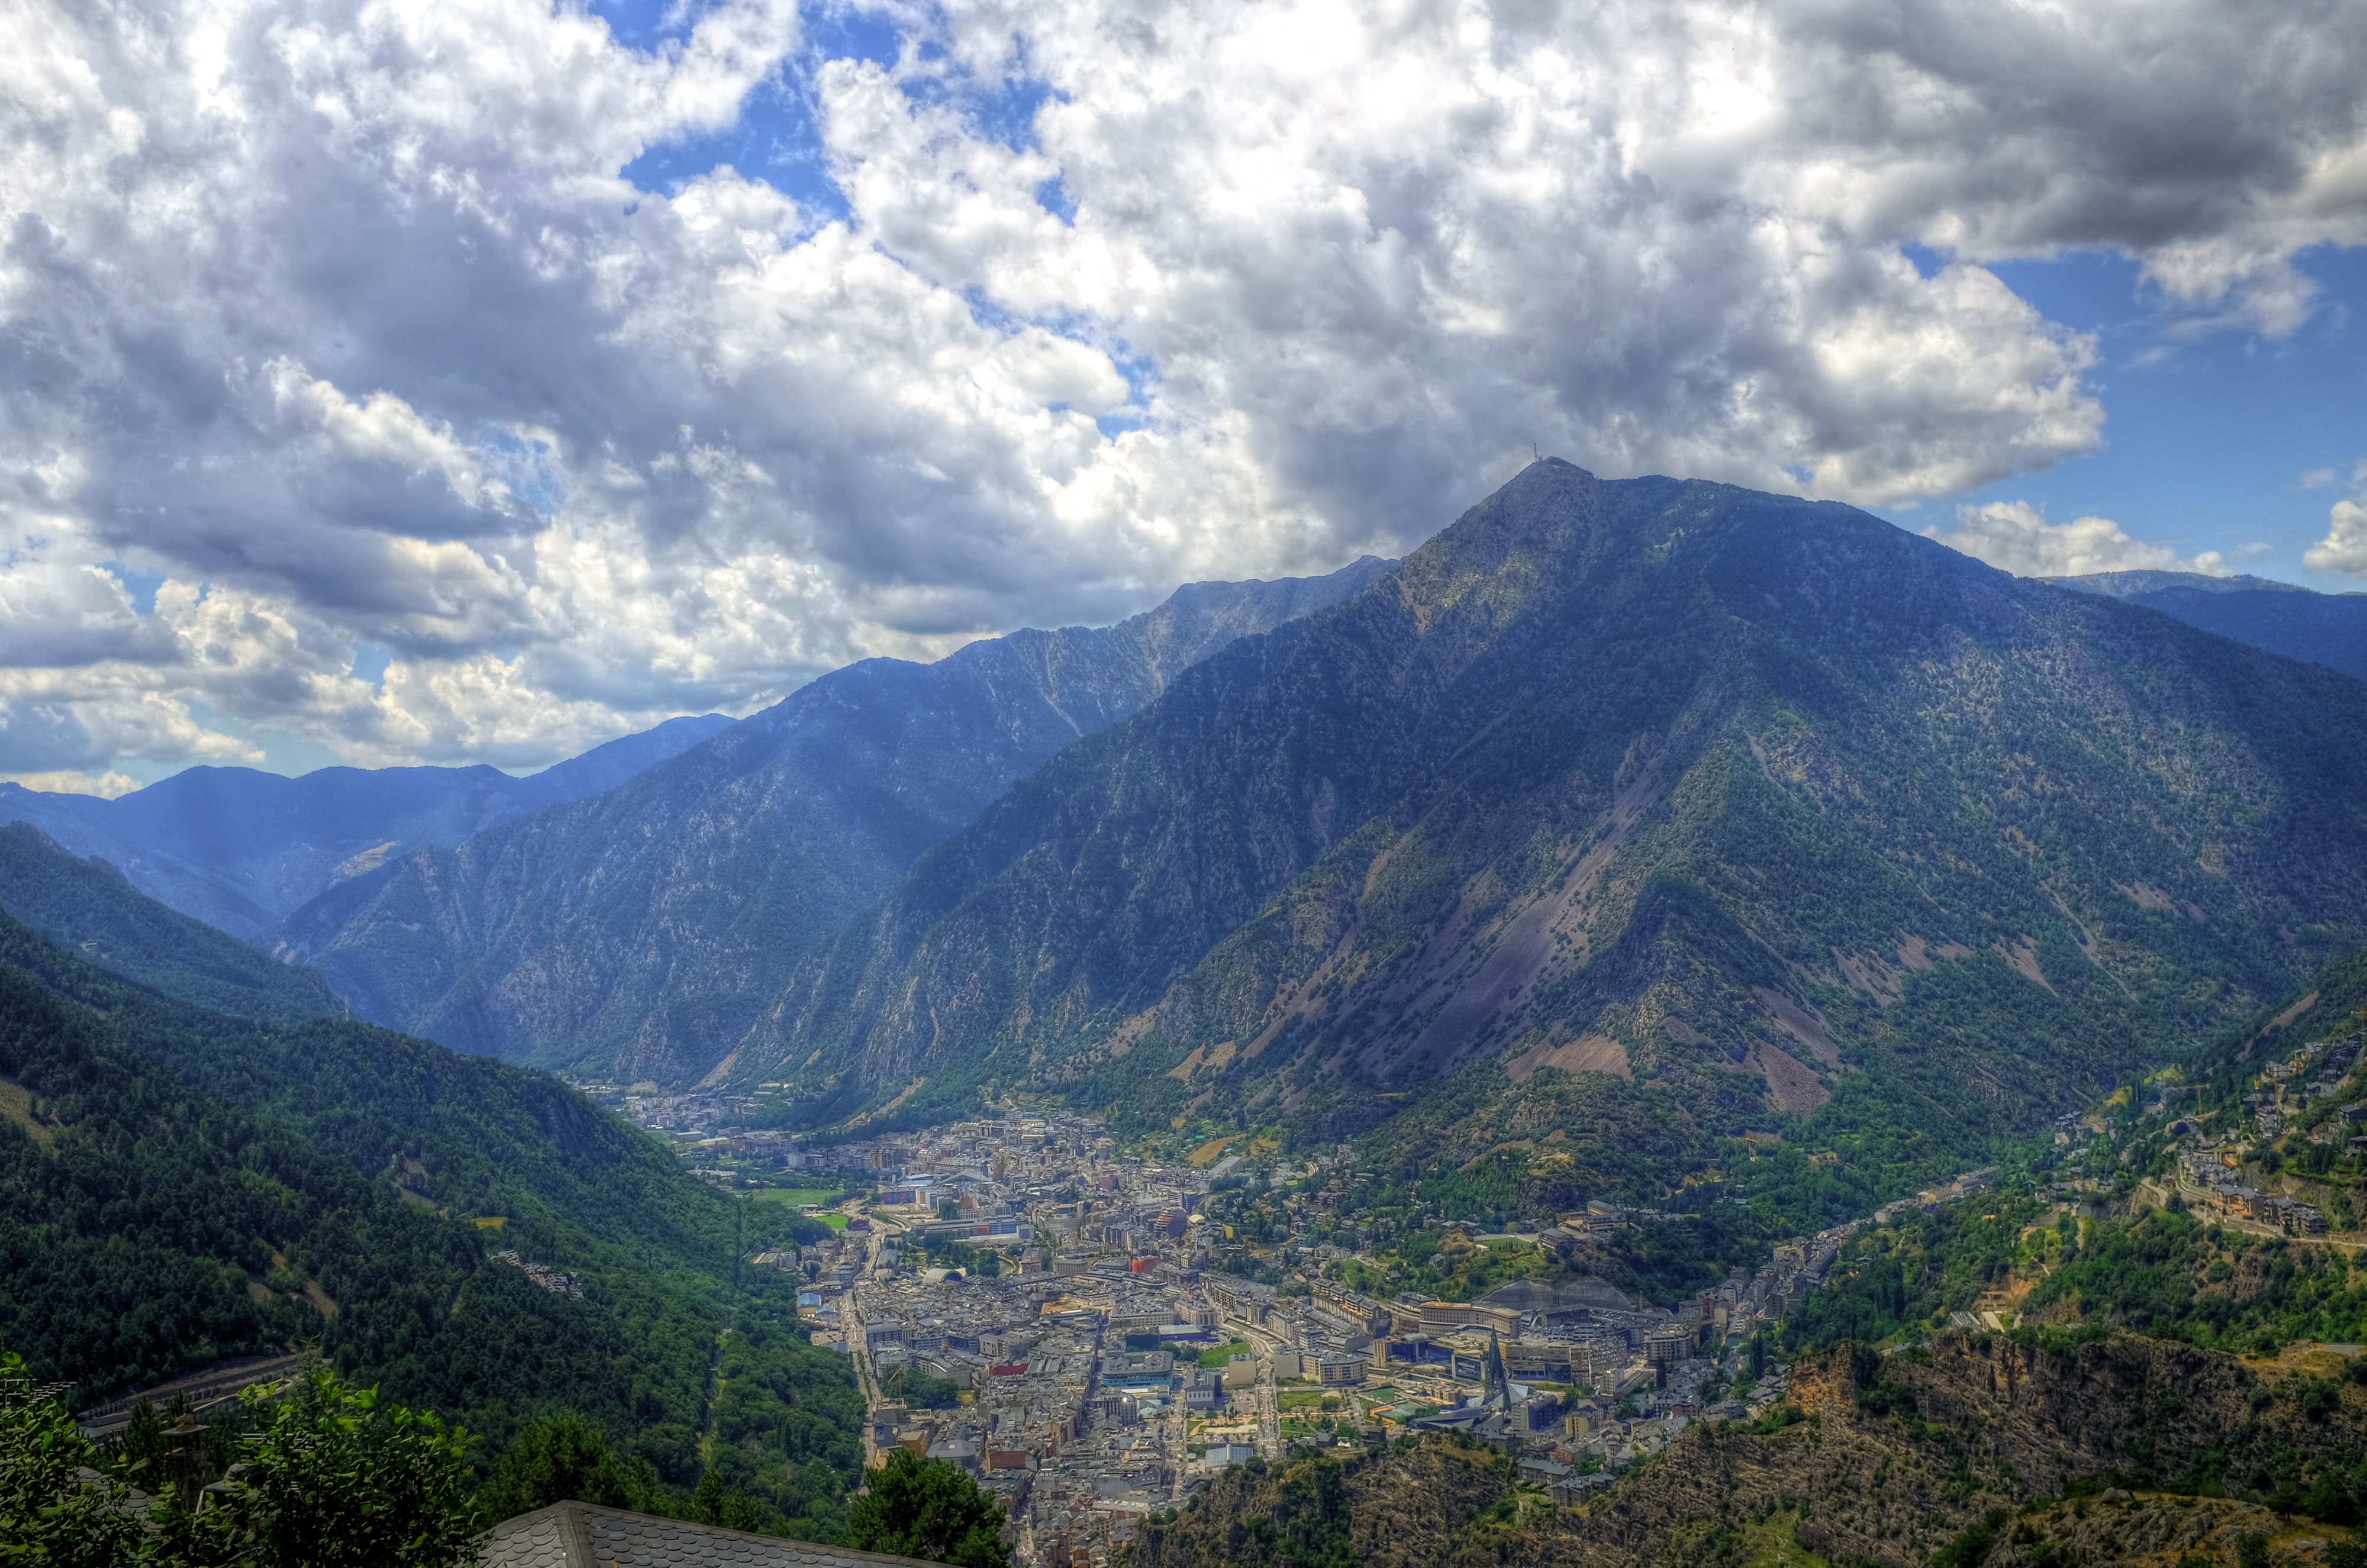
landscape, nature, wilderness, walking, mountain, cloud, hill, valley, mountain range, highland, ridge, mountains, alps, plateau, fell, glen, pyrenees, tonemap, landform, mountain pass, andorra, geographical feature, mountainous landforms, la vella